Recherswil

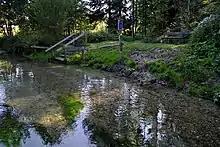
Kneippism site in Recherswil

Recherswil has an area, , of . Of this area, or 55.2% is used for agricultural purposes, while or 22.0% is forested. Of the rest of the land, or 20.8% is settled (buildings or roads), or 0.3% is either rivers or lakes and or 0.6% is unproductive land.